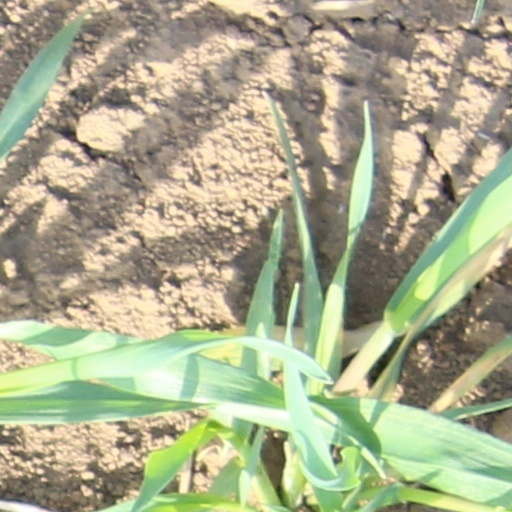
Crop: wheat